Adolph O. Eberhart House

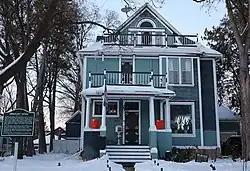
The house in 2023

The Adolph O. Eberhart House is a historic house in Mankato, Minnesota, United States. It was built around 1903 for politician Adolph Olson Eberhart (1870–1944), who served as a state senator, lieutenant governor, and governor of Minnesota. It was listed on the National Register of Historic Places in 1980 for its local significance in the theme of politics/government. It was nominated for its association with Eberhart. In 1995 it was listed as a contributing property to the Lincoln Park Residential Historic District.